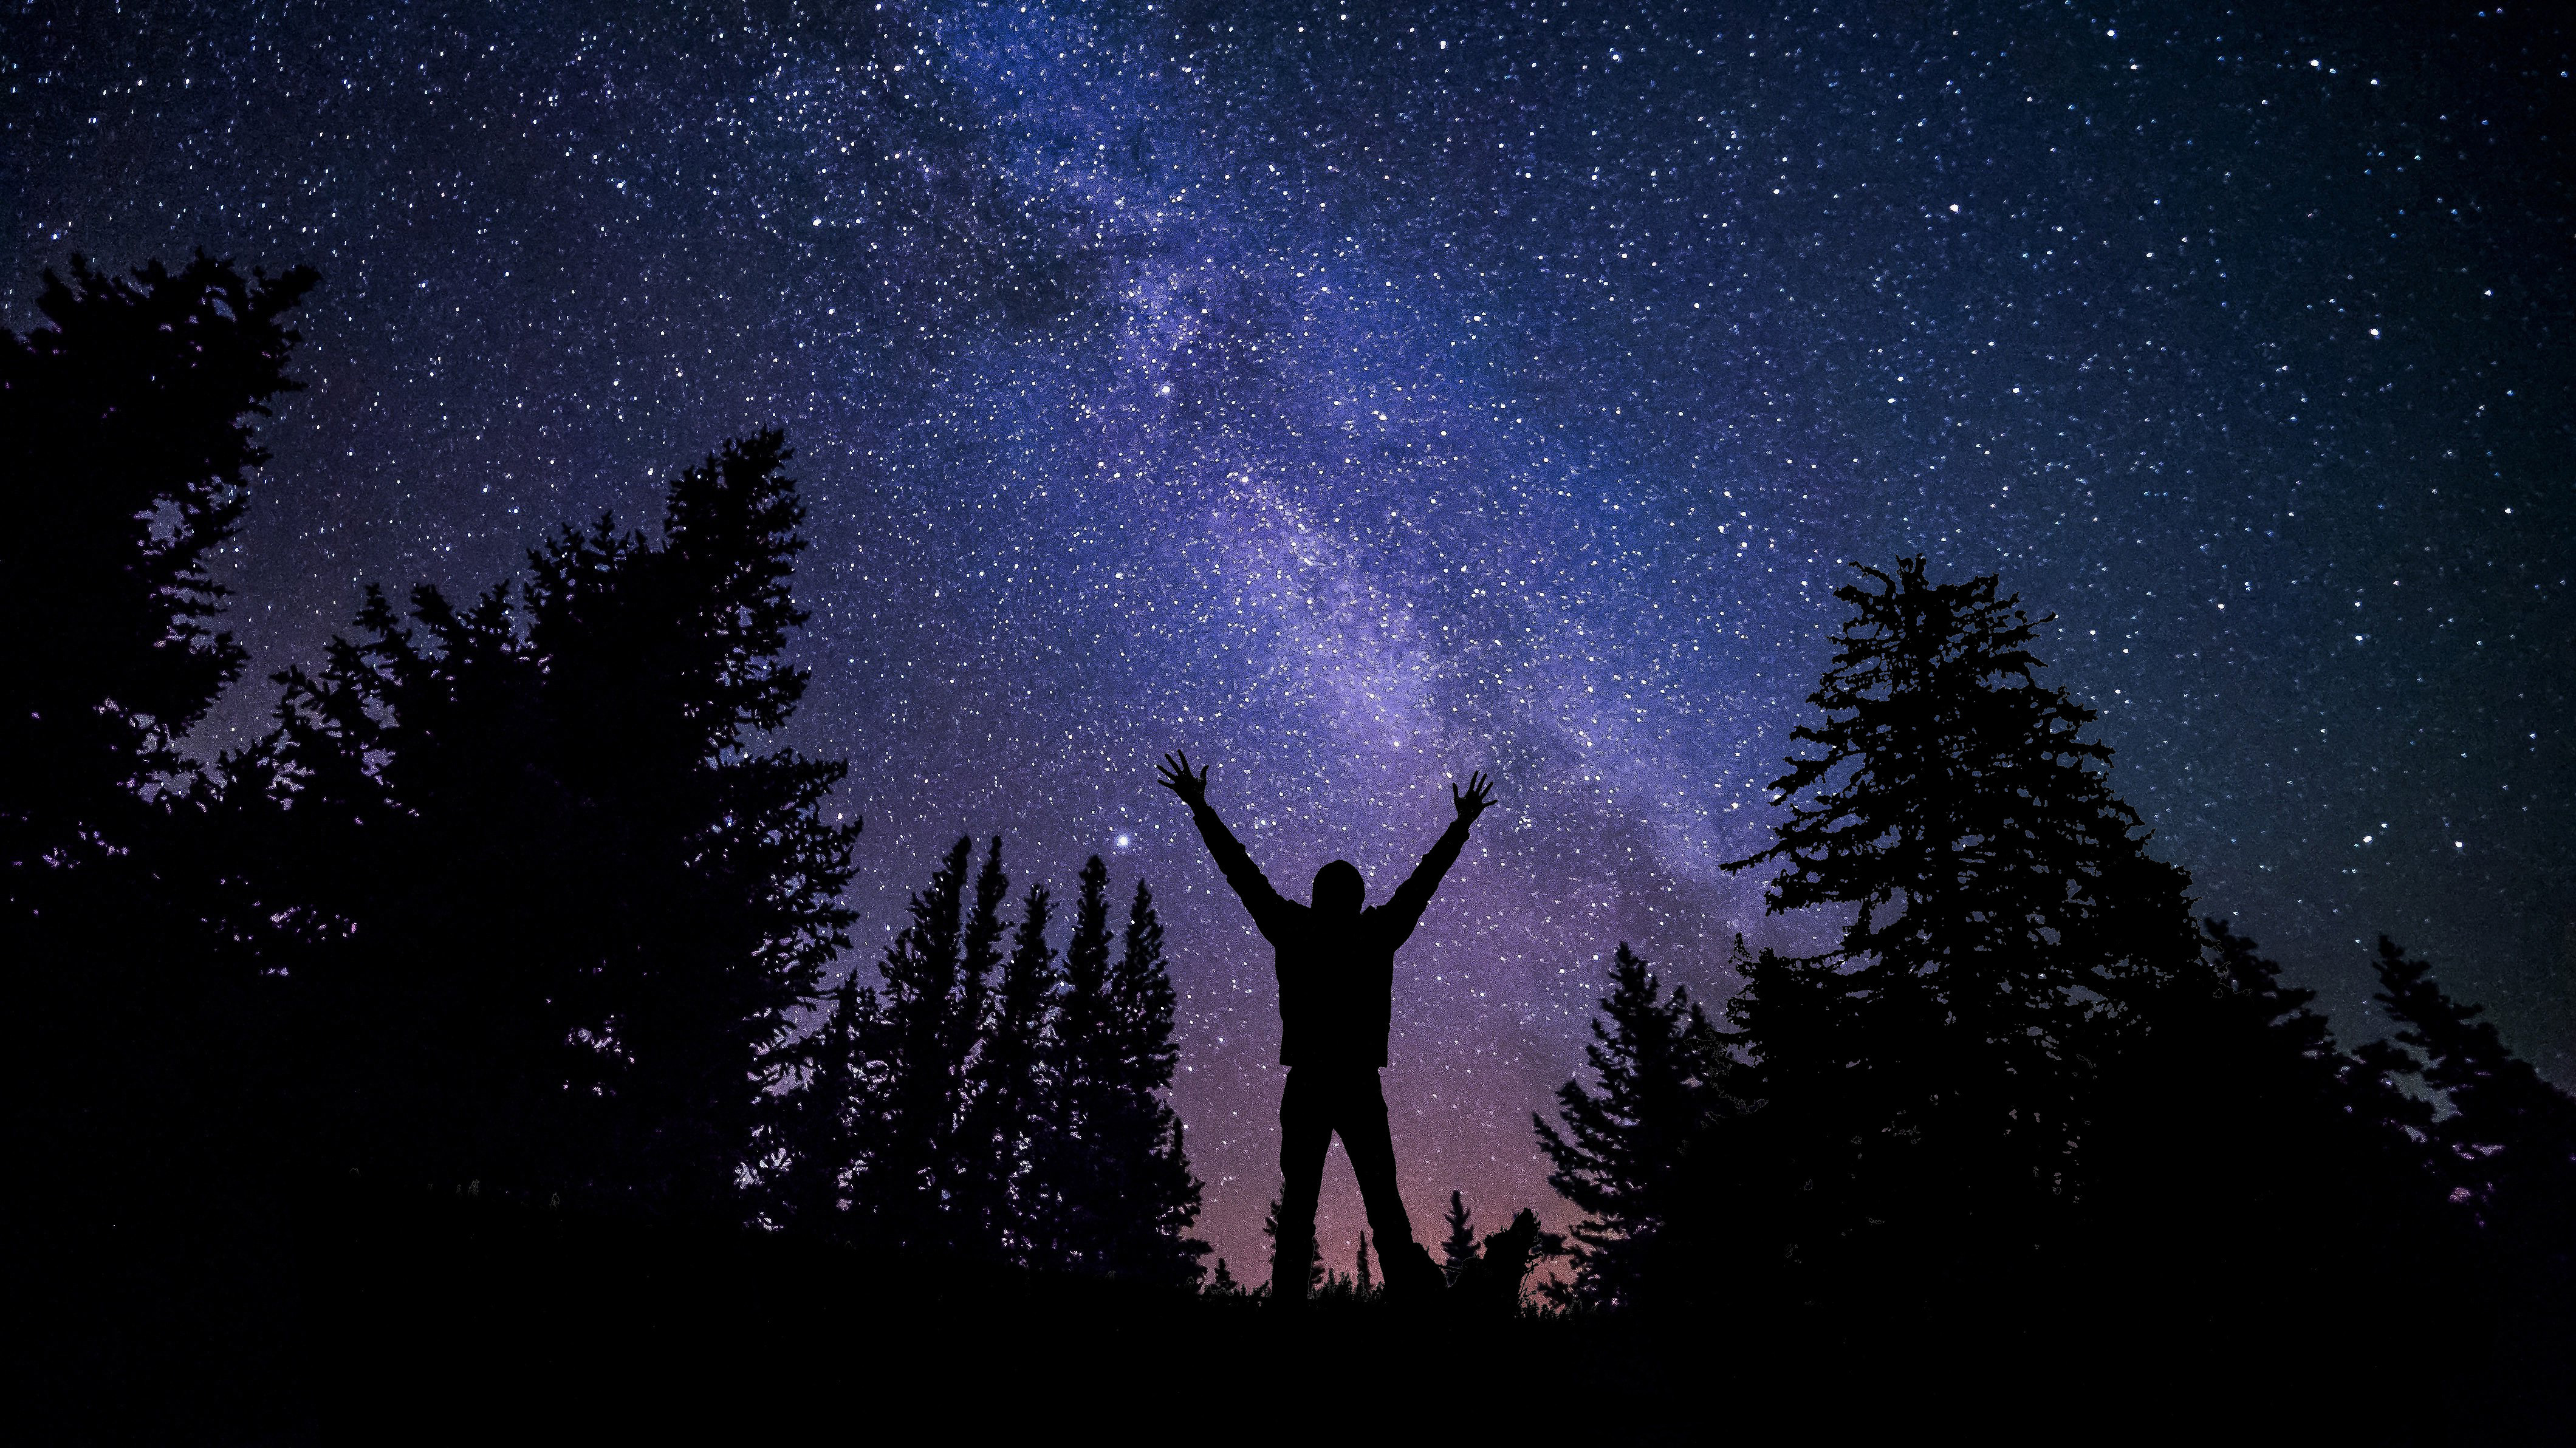
stars, milky way, sky, night, dark, man, person, shadow, silhouette, phenomenon, nature, mountain, adventure, atmosphere, outdoor, scenic, colour, space, colorful, glow, swirl, astronomy, magical, magnetic, celestial, light, watching, midnight, astronomical object, freedom, field, figure, arms, hands up, body, forest, wood, tree, furtree, conferes, coniferes, christmas, christmas tree, landscape, wilderness, view, outdoors, spirit, evening, religion, belief, god, soul, cosmos, universe, phantasy, fairy, mystical, miracle, wonder, esoteric, yoga, meditation, shine, constellation, galaxy, night sky, nebula, outer space, starry, science, milkyway, starry night, astrophotography, starfield, spiral galaxy, star, darkness, conifer, Northern hardwood forest, fir, pine